Saudi riyal

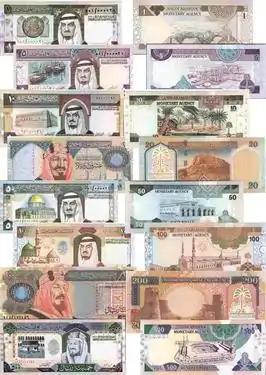
The fourth series under King Fahd (1984–2007)

In 1953, the Saudi Arabian Monetary Agency (SAMA) began issuing Hajj Pilgrim Receipts for 10 riyals, with 1 and 5 riyals following in 1954 and 1956, respectively. These resembled banknotes and were initially intended for use by pilgrims who exchanged foreign currency for them. However, they became widely accepted in Saudi Arabia and largely replaced silver riyal coins in major financial transactions. Consequently, the Monetary Agency began issuing regular banknotes for 1, 5, 10, 50 and 100 riyals on 15 June 1961. The Pilgrim Receipts were withdrawn on 1 February 1965.